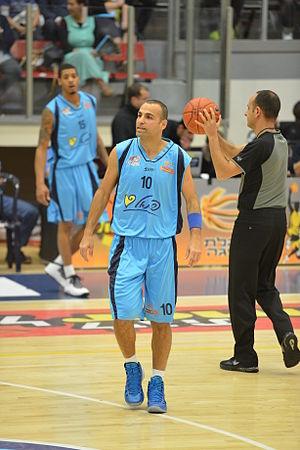
La SIG Strasbourg, plus couramment appelé la SIG et anciennement nommée Strasbourg Illkirch-Graffenstaden Basket, est un club de basket-ball français basé à Strasbourg et issu du rapprochement avec Illkirch-Graffenstaden. L'équipe masculine accède pour la première fois en 1994 au championnat de Pro A soit le plus haut échelon du championnat français et remporte son premier titre de champion de France en 2005 après une longue période dominée essentiellement par le Limoges CSP et l'Élan béarnais Pau-Orthez.
Afik Nissim, né le 31 janvier 1981 à Rishon LeZion en Israël, est un basketteur professionnel israélien. Il évolue au poste d'arrière.